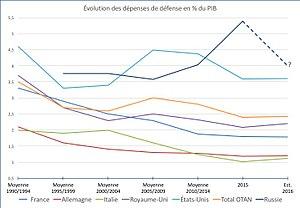
Graphique montrant l'évolution des dépenses de défense de l'OTAN et de la Russie depuis la fin de la guerre froide (données publiées par l'OTAN pour les pays membres et par le SIPRI pour la Russie)
L’Organisation du traité de l'Atlantique nord est l'organisation politico-militaire mise en place par les pays signataires du traité de l'Atlantique nord afin de pouvoir remplir leurs obligations de sécurité et de défense collectives. Elle est le plus souvent désignée par son acronyme OTAN mais aussi fréquemment nommée l’Alliance atlantique ou l'Alliance nord atlantique, plus rarement l’Alliance euro-atlantique ou l’Alliance transatlantique, ou parfois, encore plus brièvement, simplement l’Alliance.